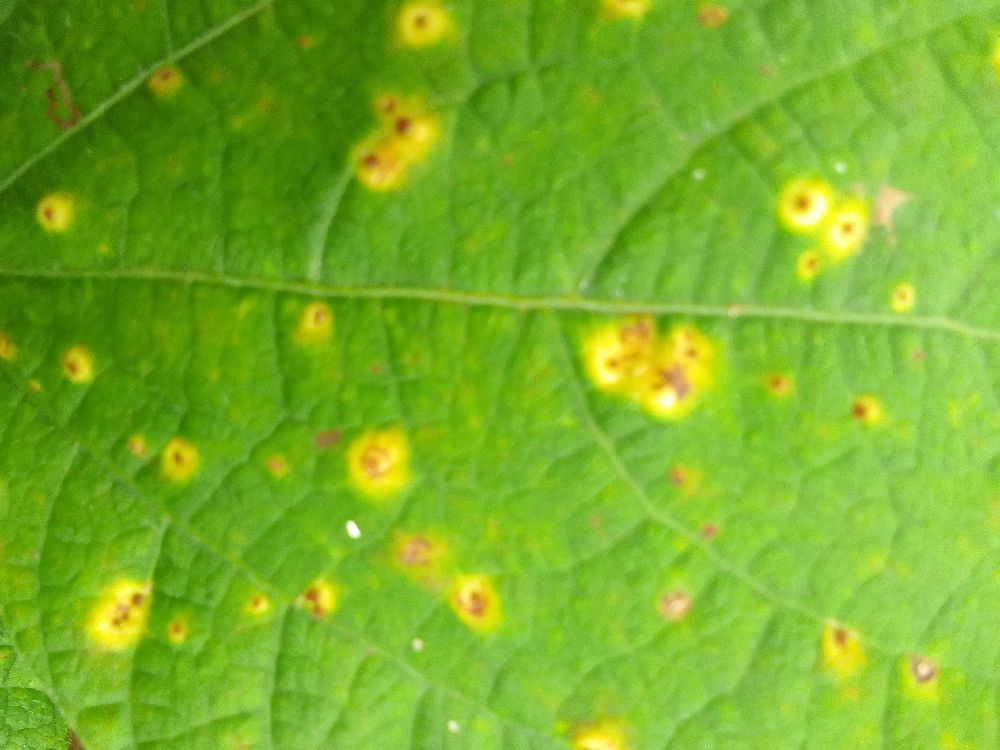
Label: rust